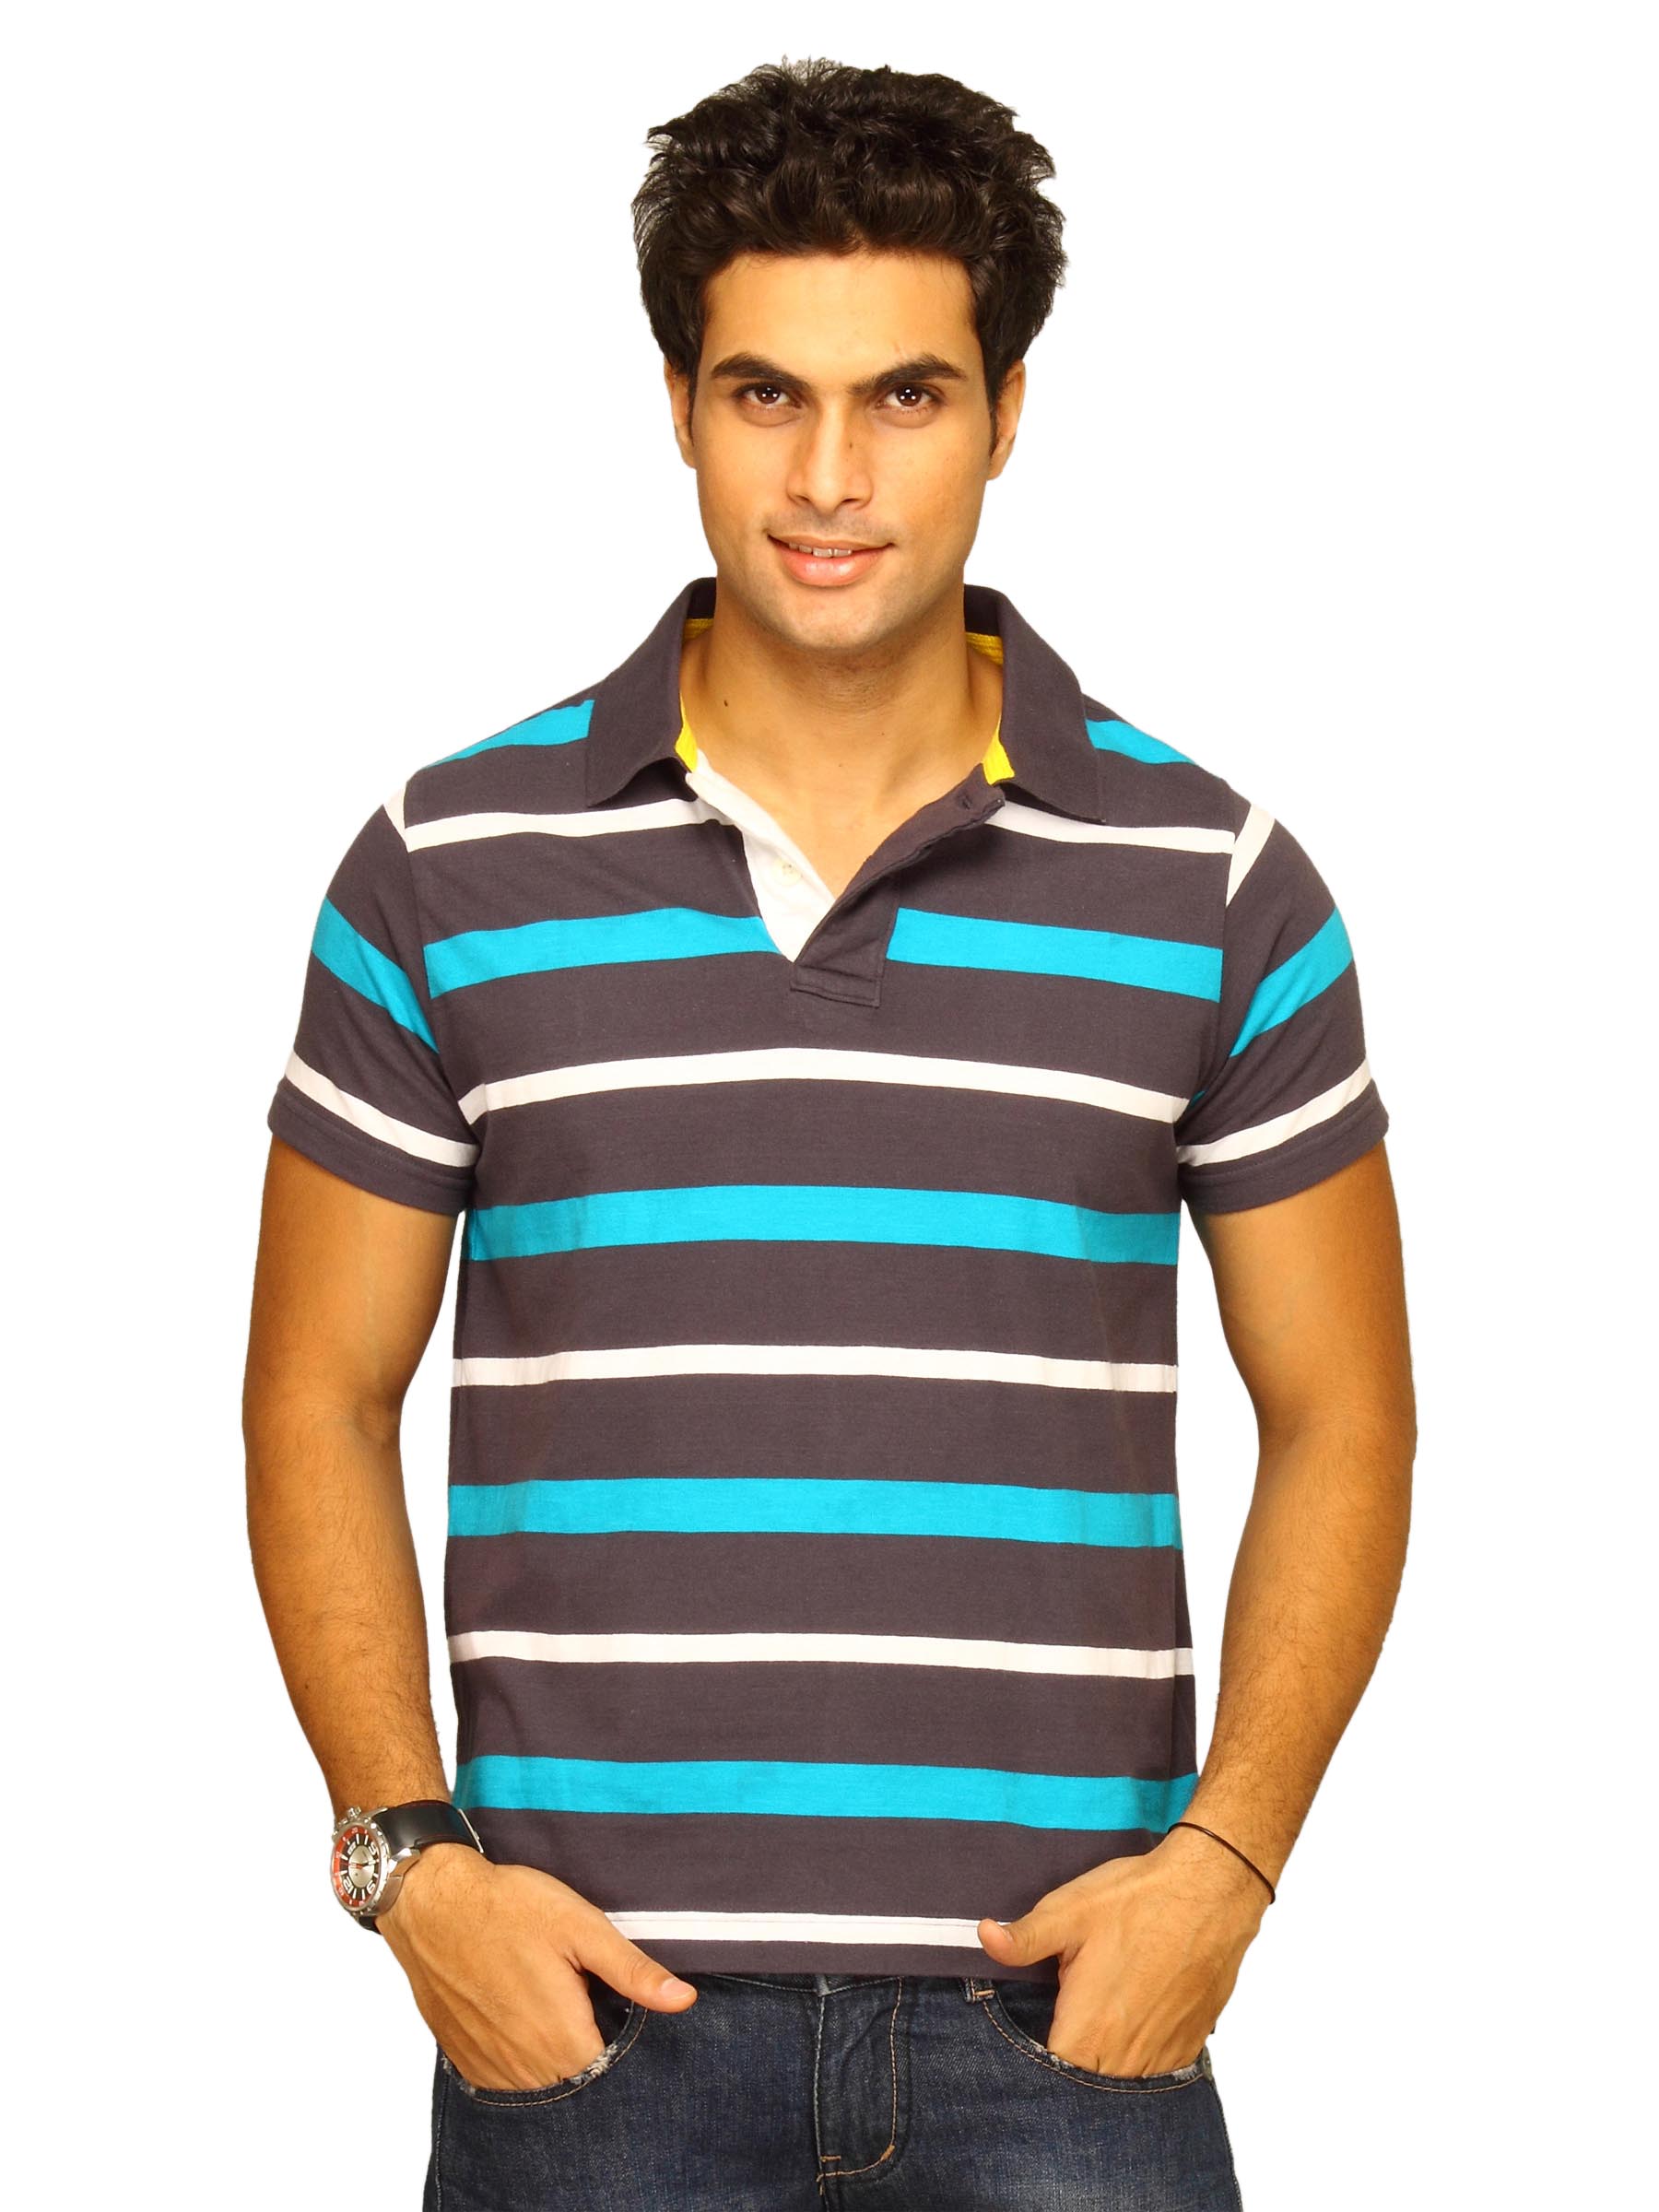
Basics Men Navy & White Striped Polo T-shirt
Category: Apparel / Topwear / Tshirts
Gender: Men
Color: Navy Blue
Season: Summer 2011
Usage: Casual